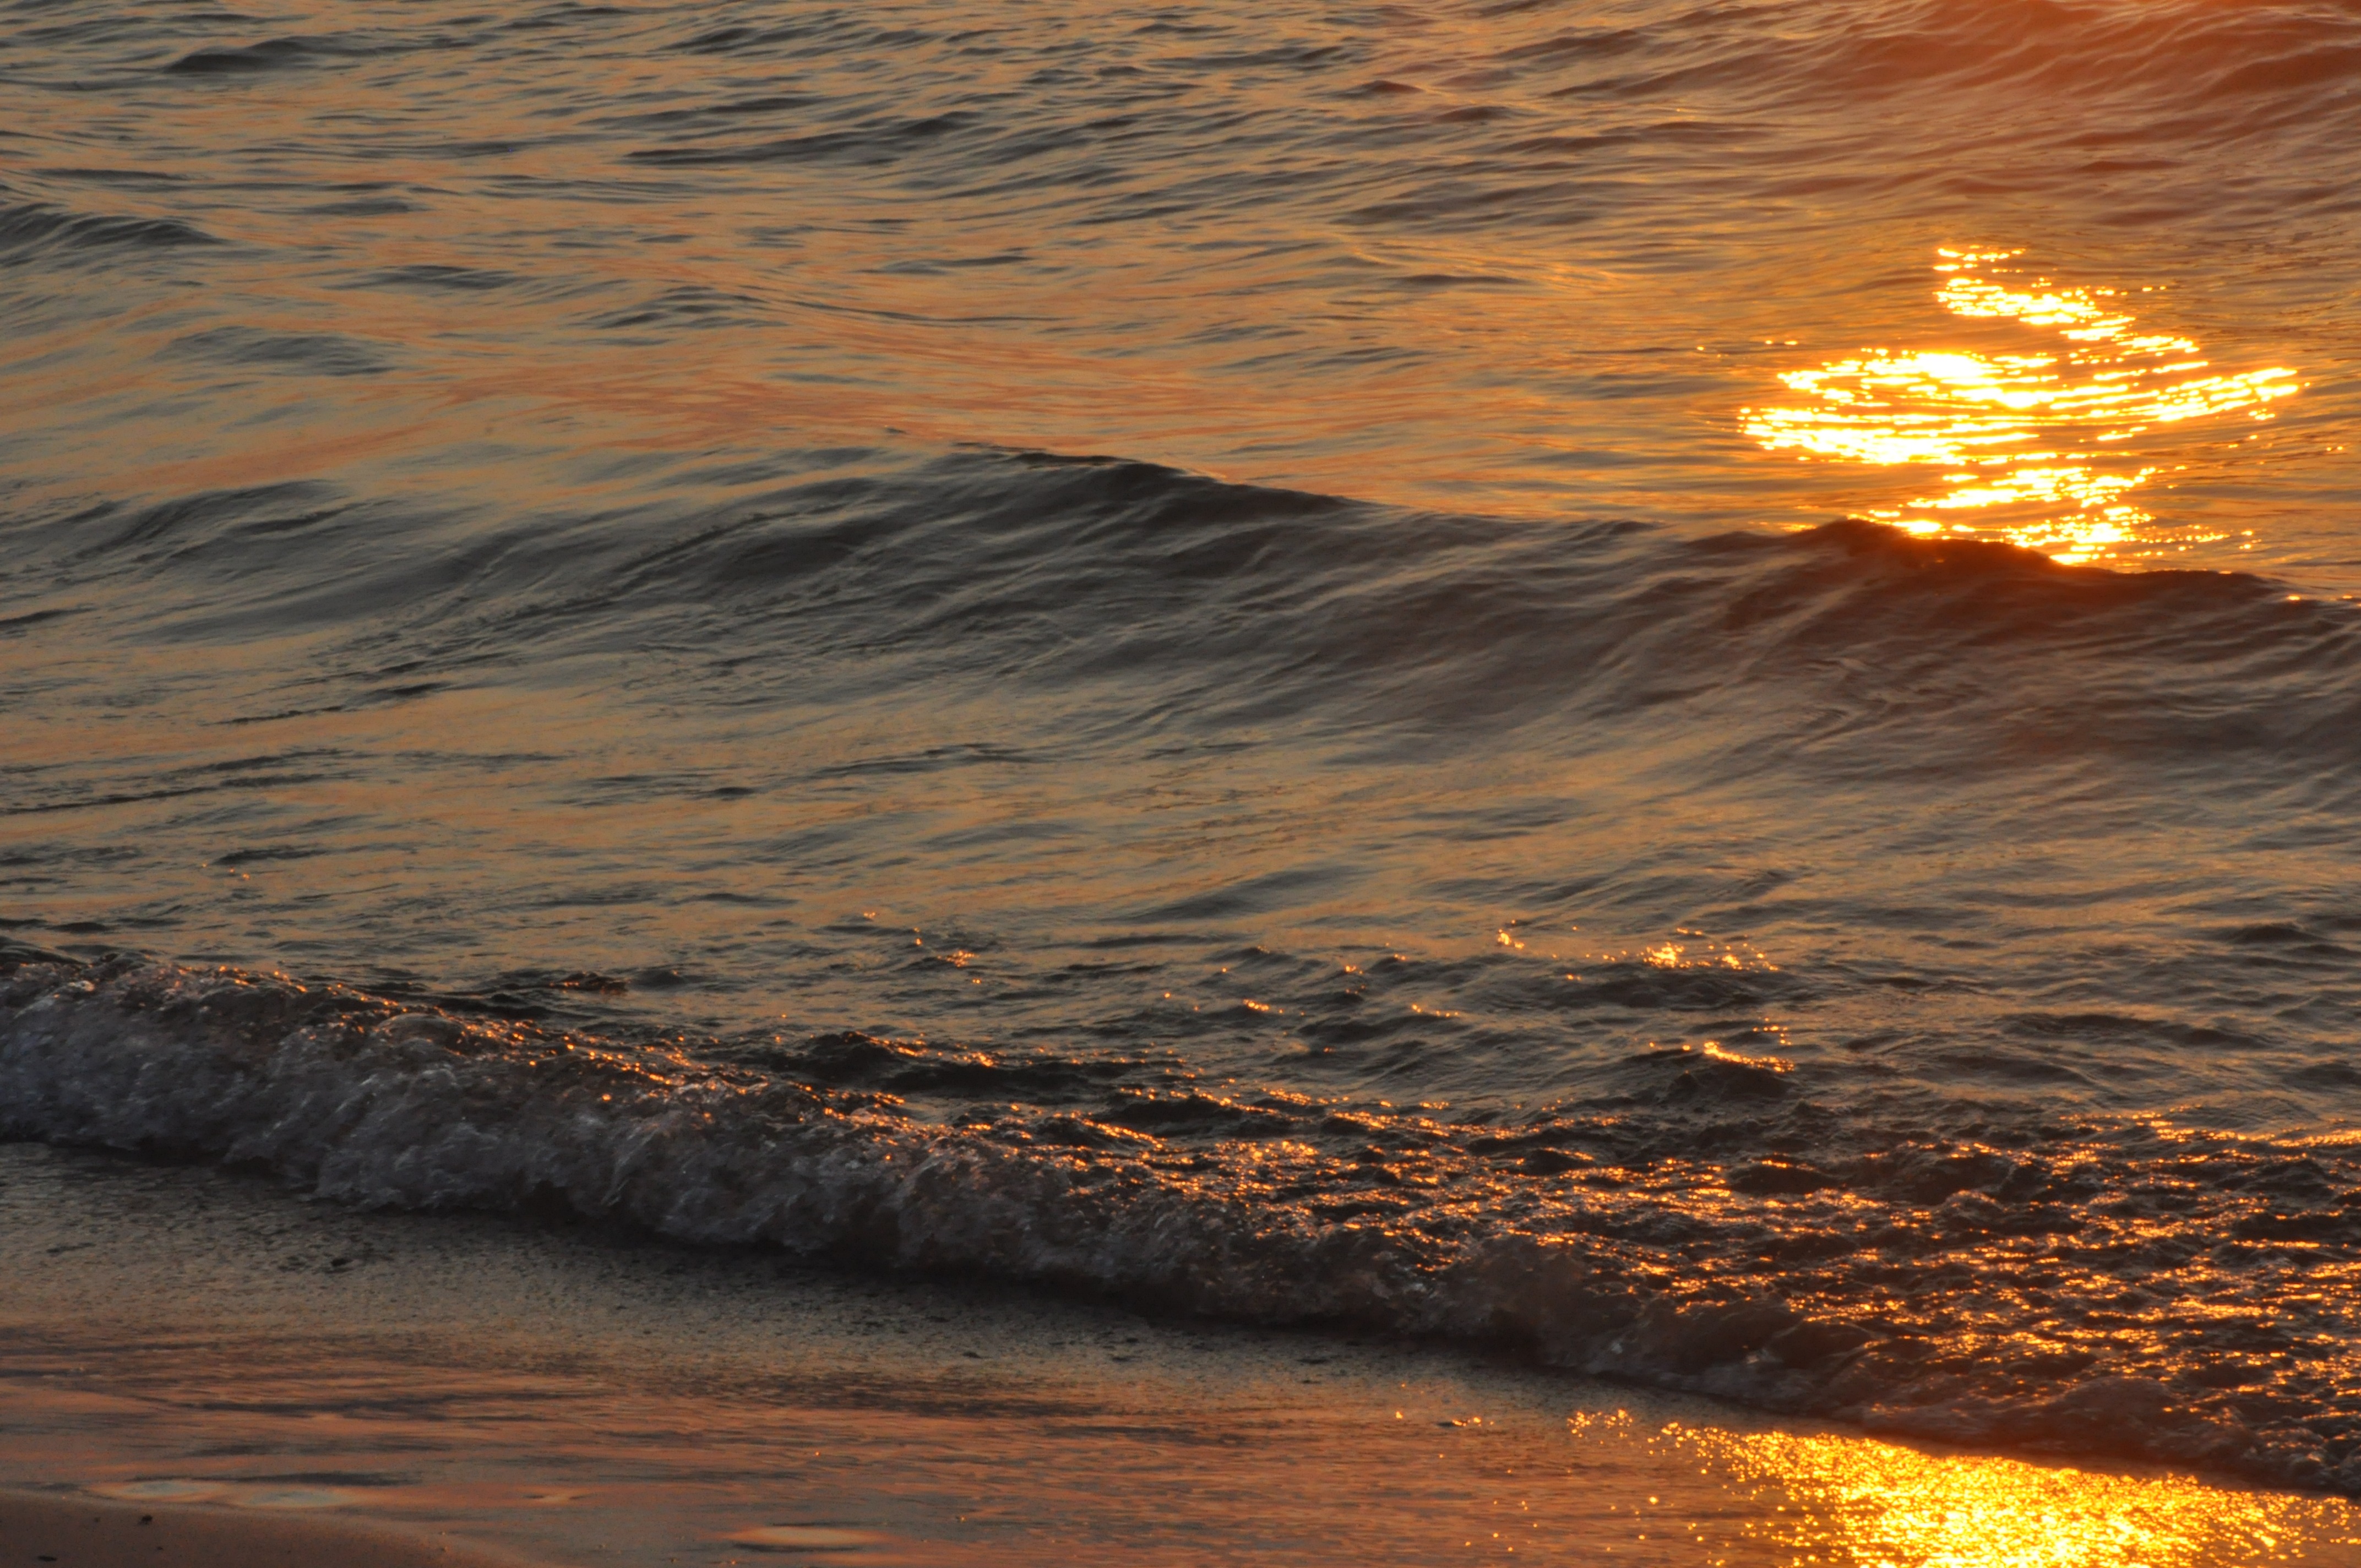
beach, sea, coast, ocean, horizon, cloud, sun, sunrise, sunset, sunlight, morning, shore, wave, dawn, dusk, evening, reflection, glow, body of water, afterglow, the baltic sea, wind wave